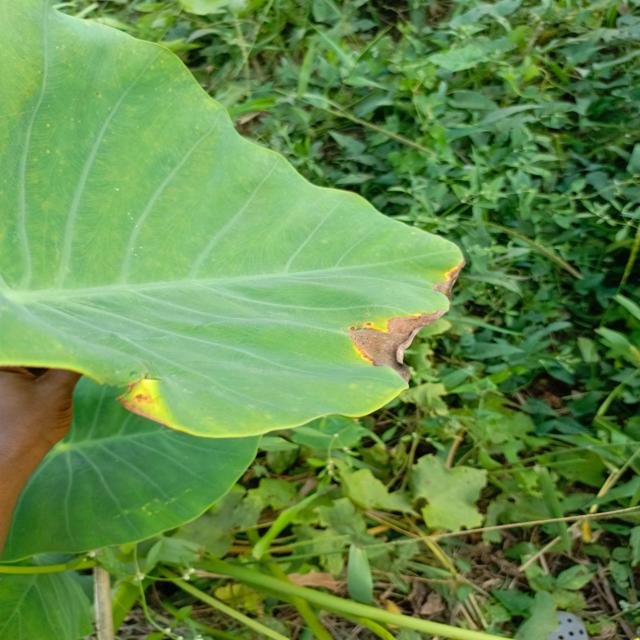
Label: Mid_Blight